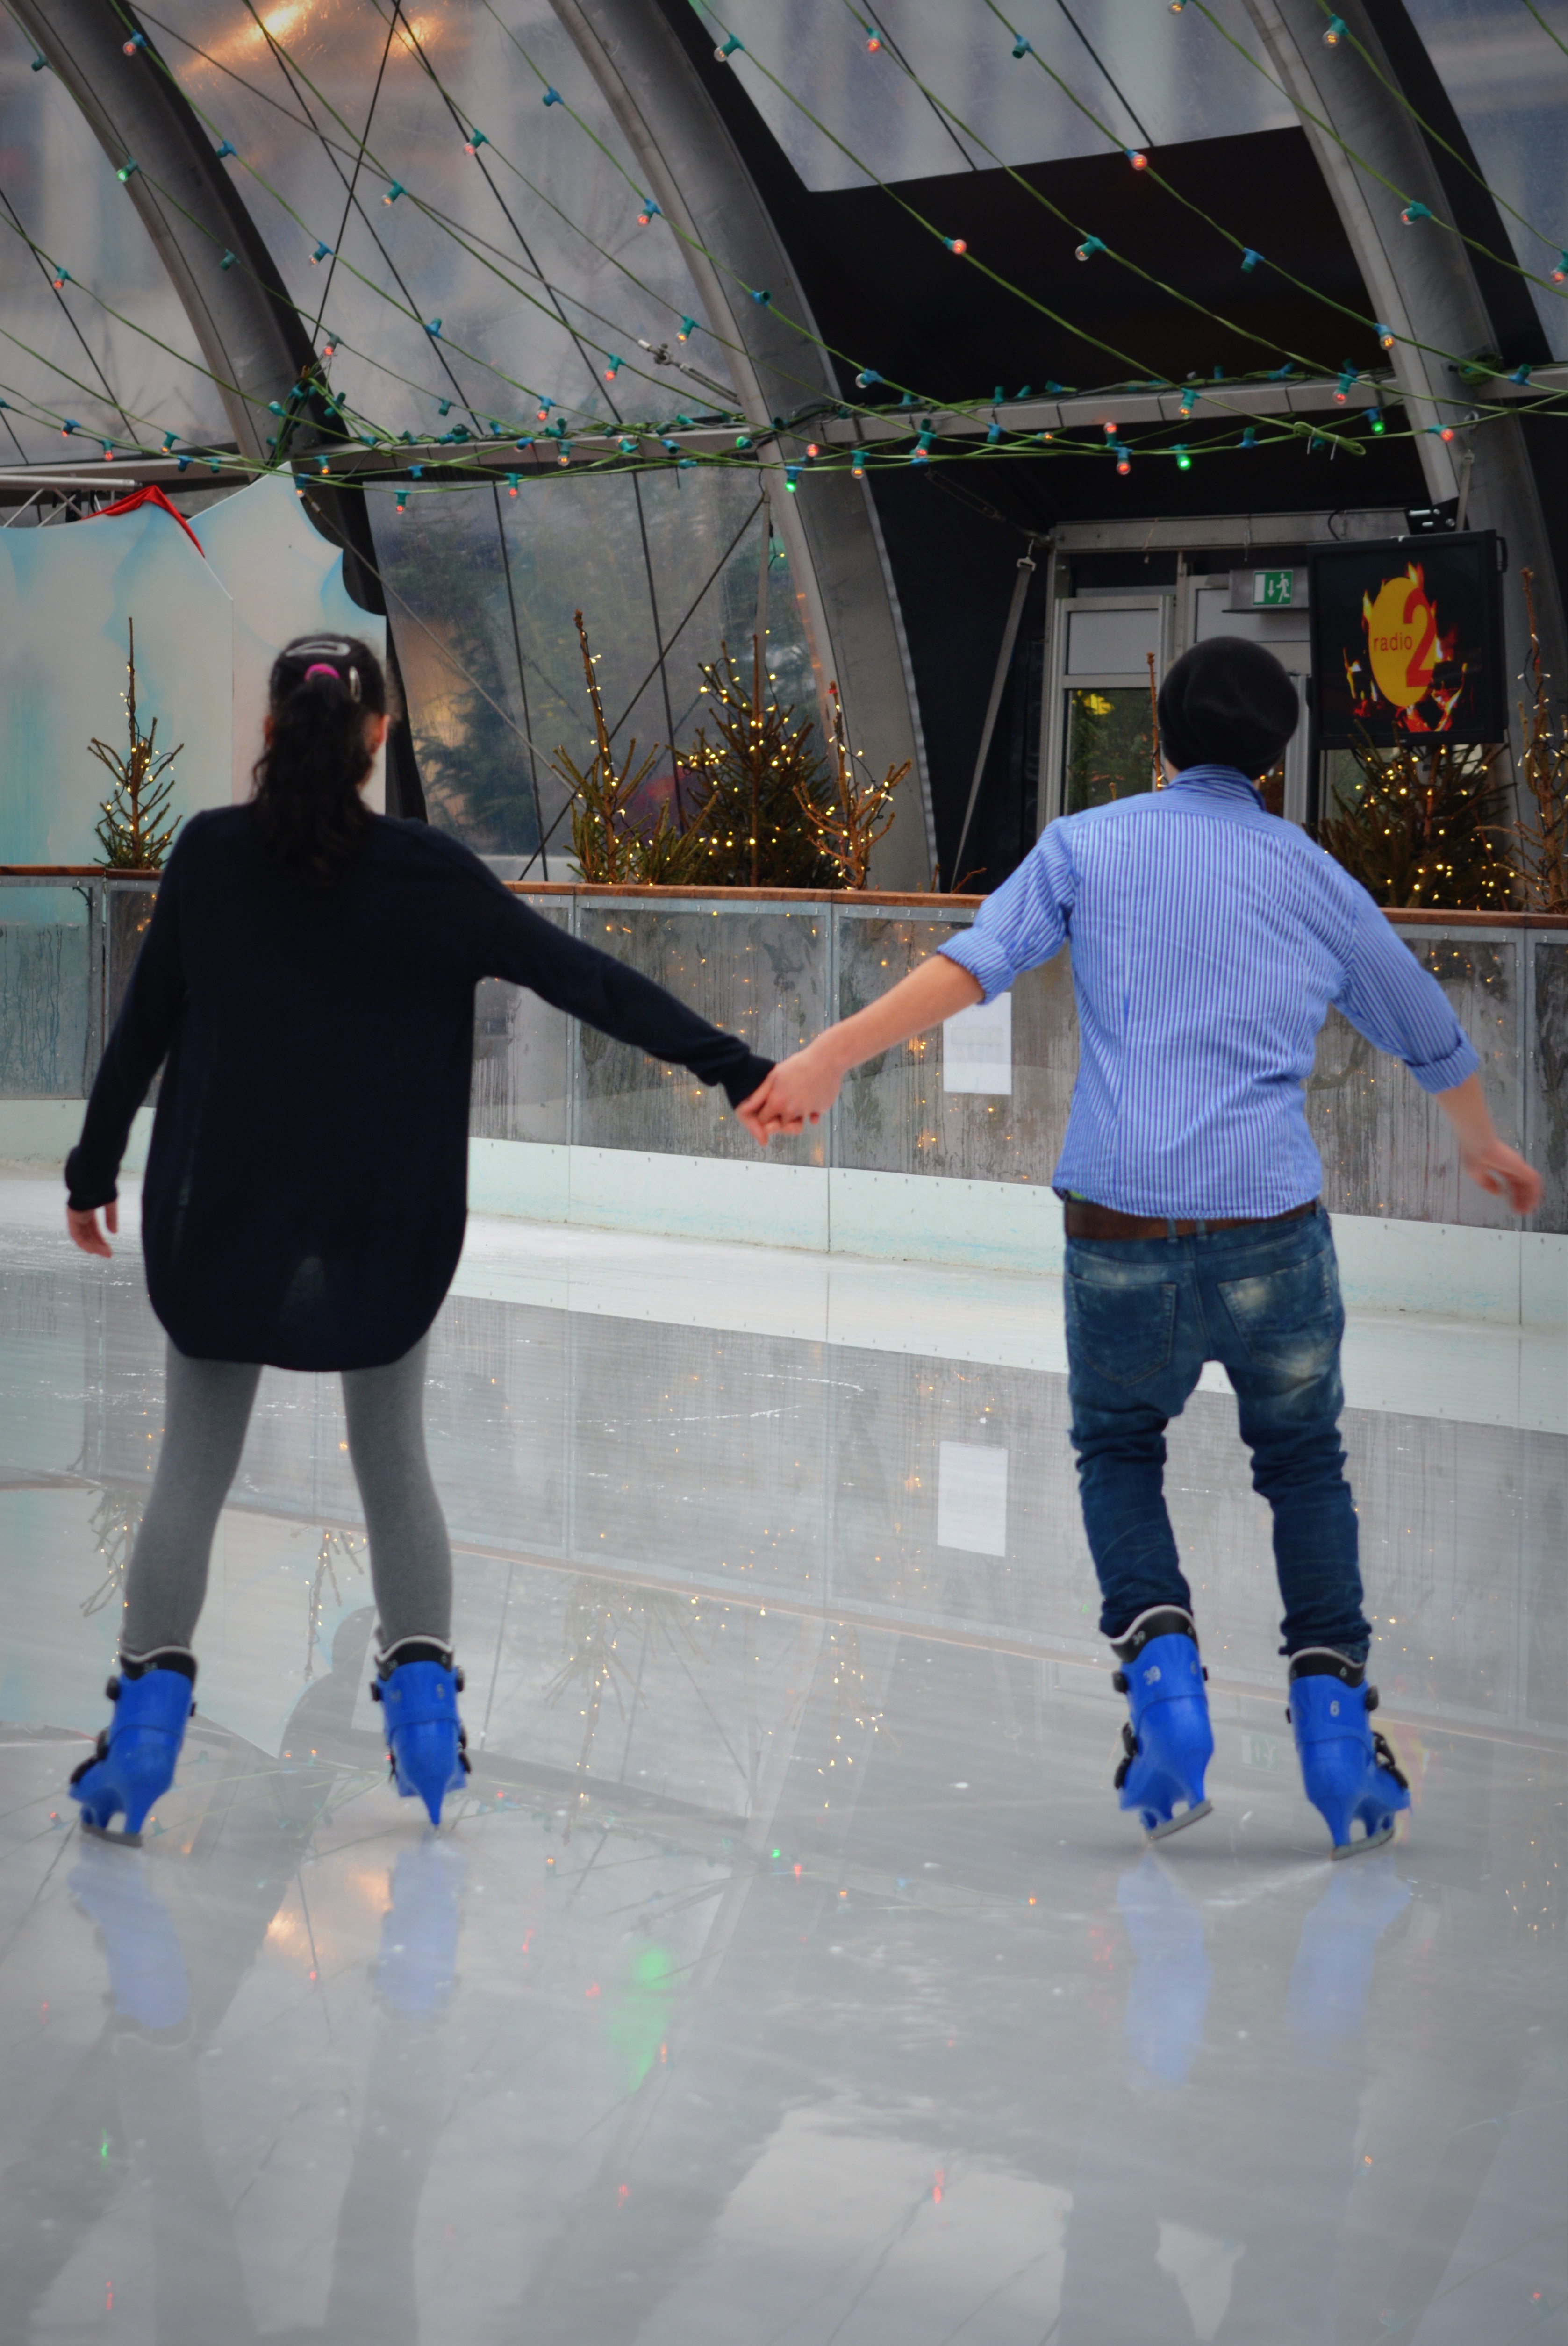
people, couple, blue, hands, skating, footwear, connectedness, ice skating, torque, ice rink